Hack Green Secret Nuclear Bunker

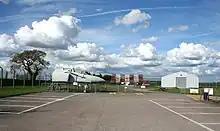
Exhibits have included the nose section of an F-4 Phantom jet

The bunker is open to the public most of the year. It has a substantial collection of military and Cold War memorabilia, including one of the largest collections of decommissioned nuclear weapons in the world. It also houses Ballistic Missile Early Warning System equipment originally from RAF High Wycombe.